Christmas at Maxwell's

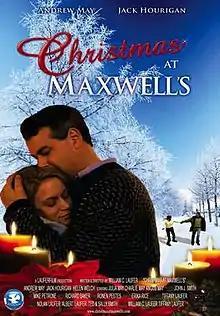
Promotional poster

Christmas at Maxwell's is a 2006 American independent drama film written and directed by William C. Laufer, and starring Andrew May and Jacqueline 'Jack' Hourigan.